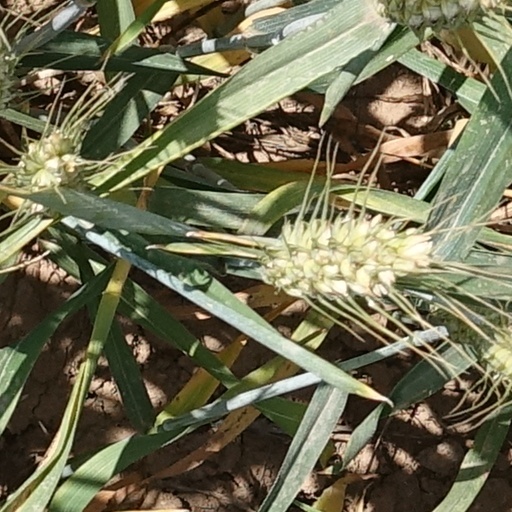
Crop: wheat